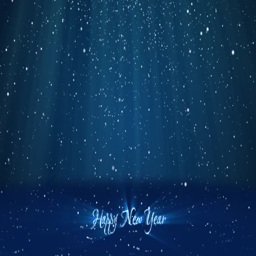
snow fall and settle on the surface .